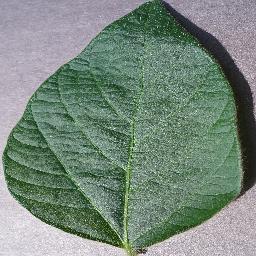
Label: Soybean___healthy